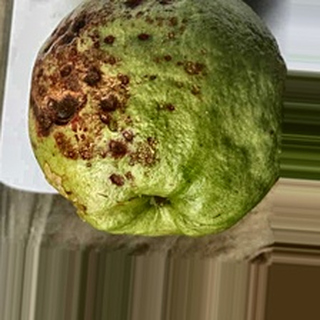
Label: guava_anthracnose